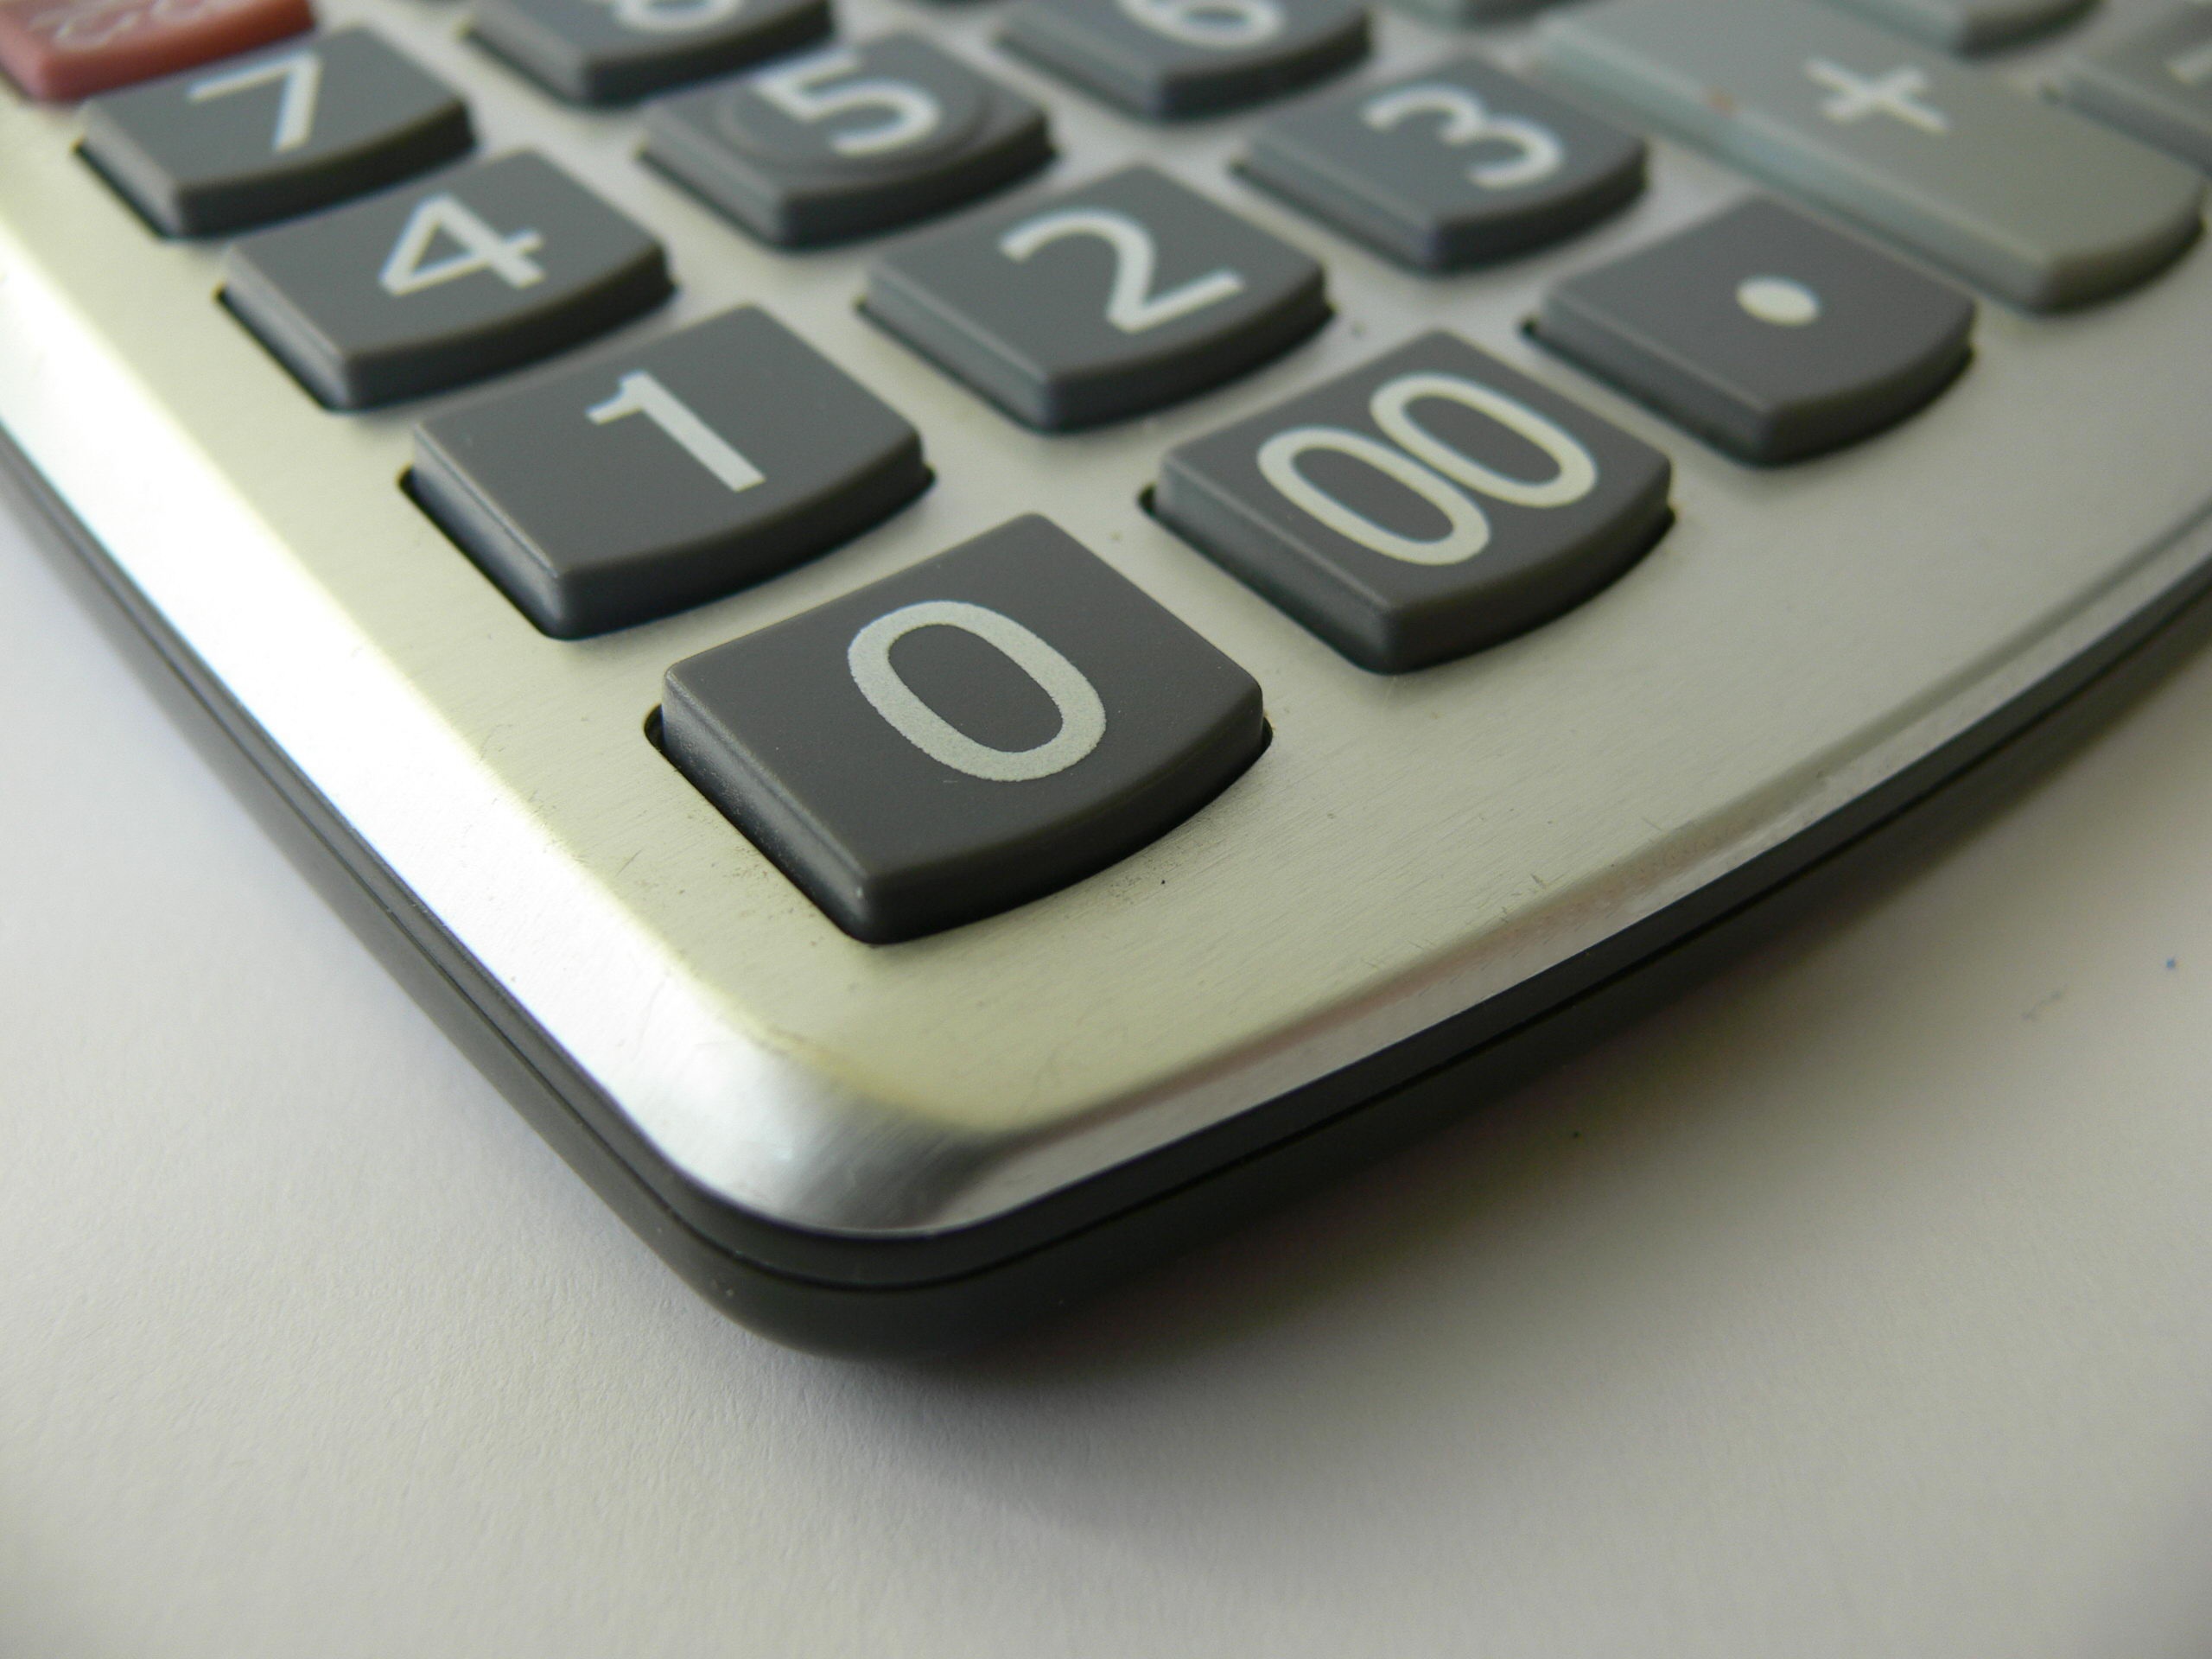
desk, technology, office, business, electronics, document, economy, calculator, financial, accountant, office supplies, computer keyboard, product design, numeric keypad, electronic device, office equipment, space bar